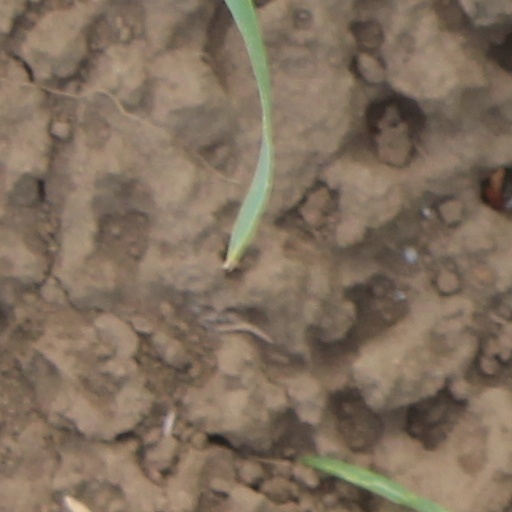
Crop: wheat